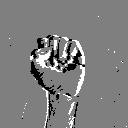
ASL letter: s